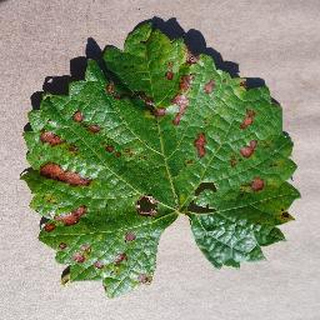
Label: grape_esca_black_measles